Qatar Airways

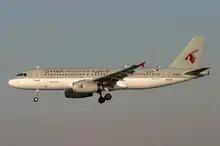
A Qatar Airways Airbus A320-200 in the old livery

From 1974 until May 2002, the State of Qatar was a joint-owner member of Gulf Air along with Oman, the UAE state of Abu Dhabi, and the Kingdom of Bahrain. It became the first among the three countries to withdraw from the airline, although it remained a member of Gulf Air for six months after the government announced its complete termination.